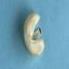
Maize quality: Bad